Quechua people

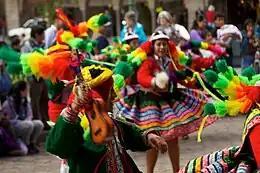
A traditional dance festival in Cusco

The speakers of Quechua total some 5.1 million people in Peru, 1.8 million in Bolivia, 2.5 million in Ecuador (Hornberger and King, 2001), and according to Ethnologue (2006) 33,800 in Chile, 55,500 in Argentina, and a few hundred in Brazil. Only a slight sense of common identity exists among these speakers spread all over Peru, Bolivia and Ecuador. The various Quechua dialects are in some cases so different from one another that mutual understanding is not possible. Quechua was spoken not only by the Incas, but also by long-term enemies of the Inca Empire, including the Huanca (Wanka is a Quechua dialect spoken today in the Huancayo area) and the Chanka (the Chanca dialect of Ayacucho) of Peru, and the Kañari (Cañari) in Ecuador. Quechua was spoken by some of these people, for example, the Wanka, before the Incas of Cusco, while other people, especially in Bolivia but also in Ecuador, adopted Quechua only in Inca times or afterward.